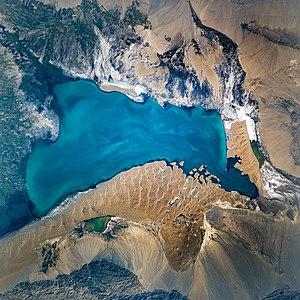
Le lac Bosten est un lac d'eau douce situé à 57 km au nord-est de la ville de Korla, dans la préfecture autonome mongole de Bayin'gholin de la région autonome ouïgoure du Xinjiang en Chine. Sa superficie d'environ mille kilomètres carrés fait de lui le plus grand lac d'eau douce endoréique de Chine. Menacé de salinisation et de pollution, il fait l'objet de diverses mesures destinées à enrayer ces phénomènes.